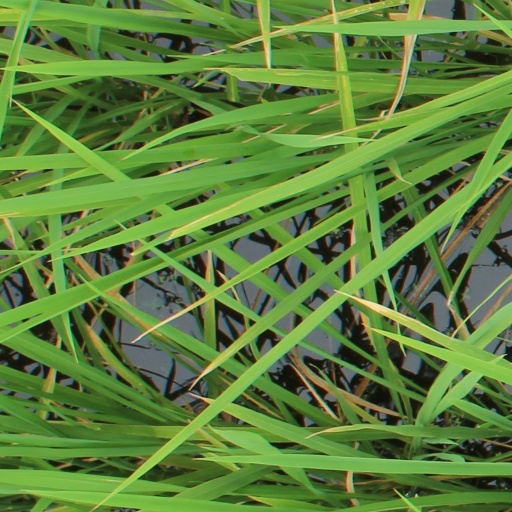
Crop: rice